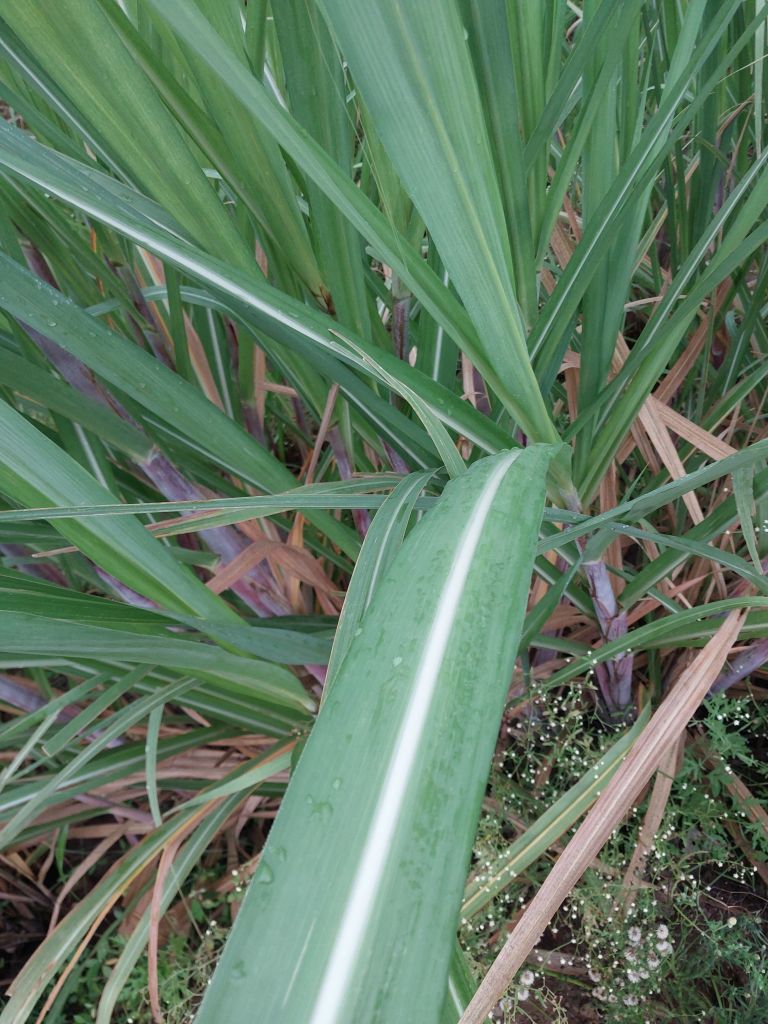
Label: Healthy